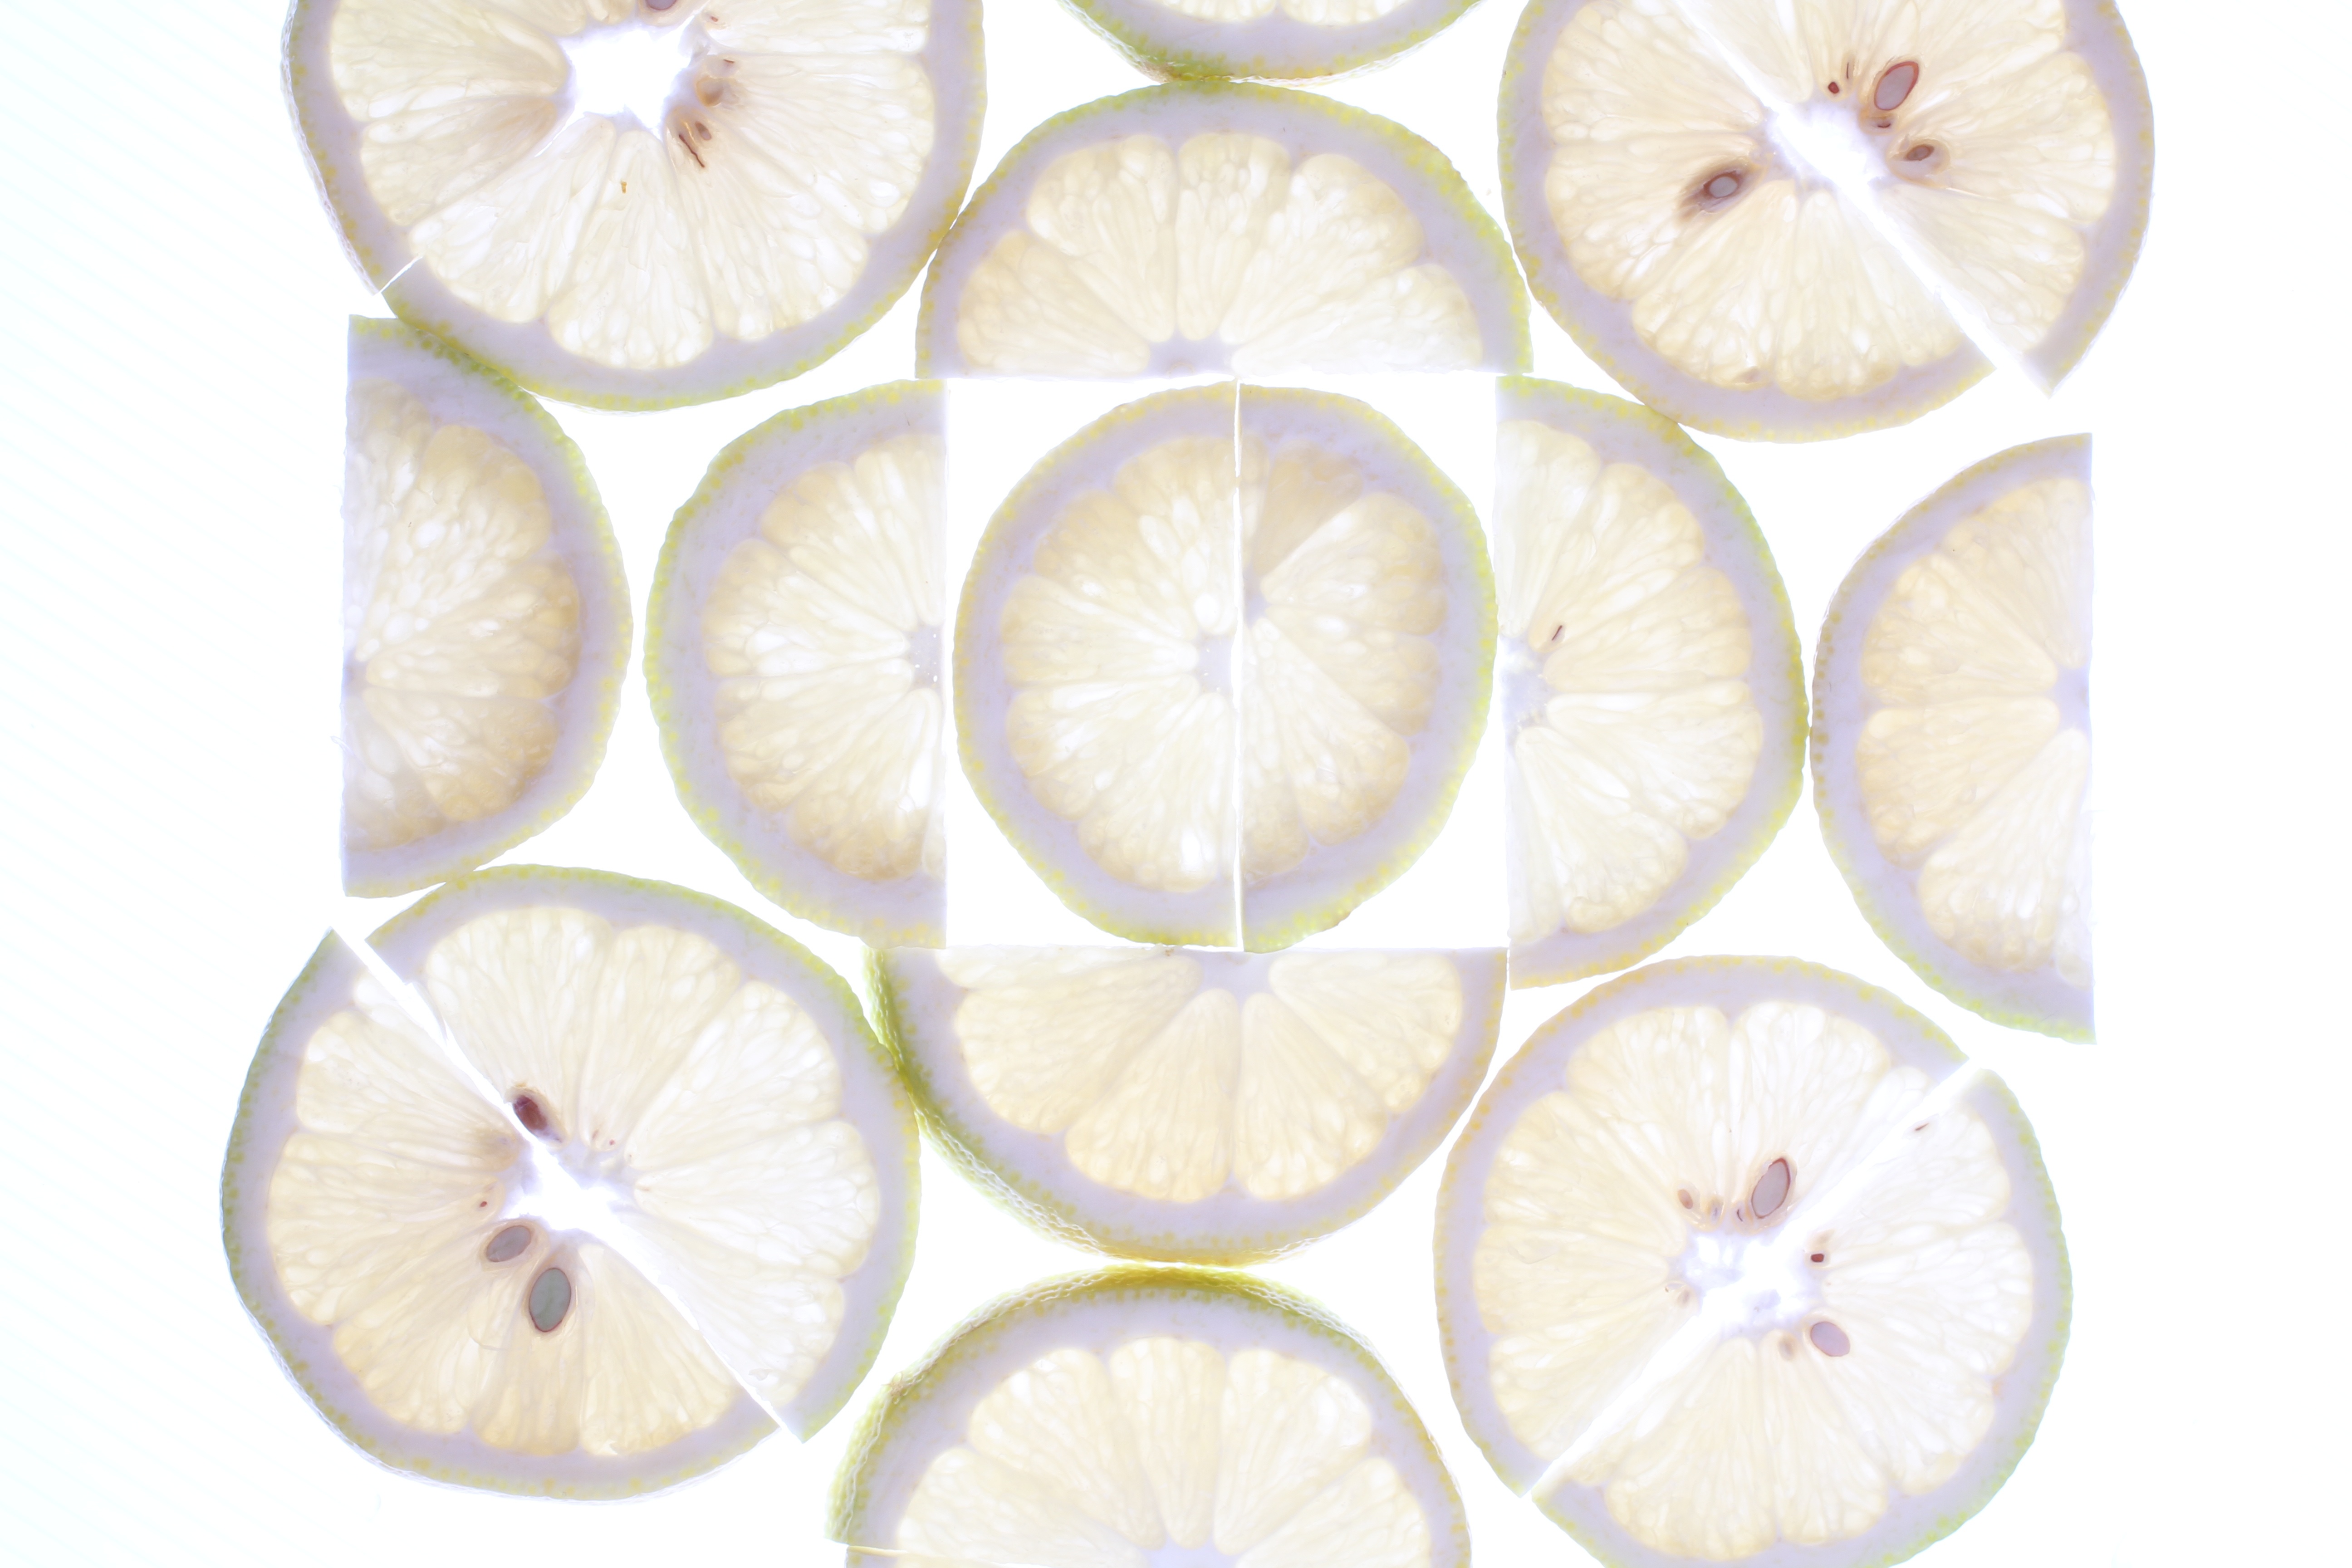
plant, fruit, flower, petal, food, green, ingredient, produce, vegetable, natural, fresh, lemonade, beverage, yellow, juicy, healthy, delicious, lemon, lime, juice, coconut, vitamin, tasty, organic, citrus, flowering plant, land plant